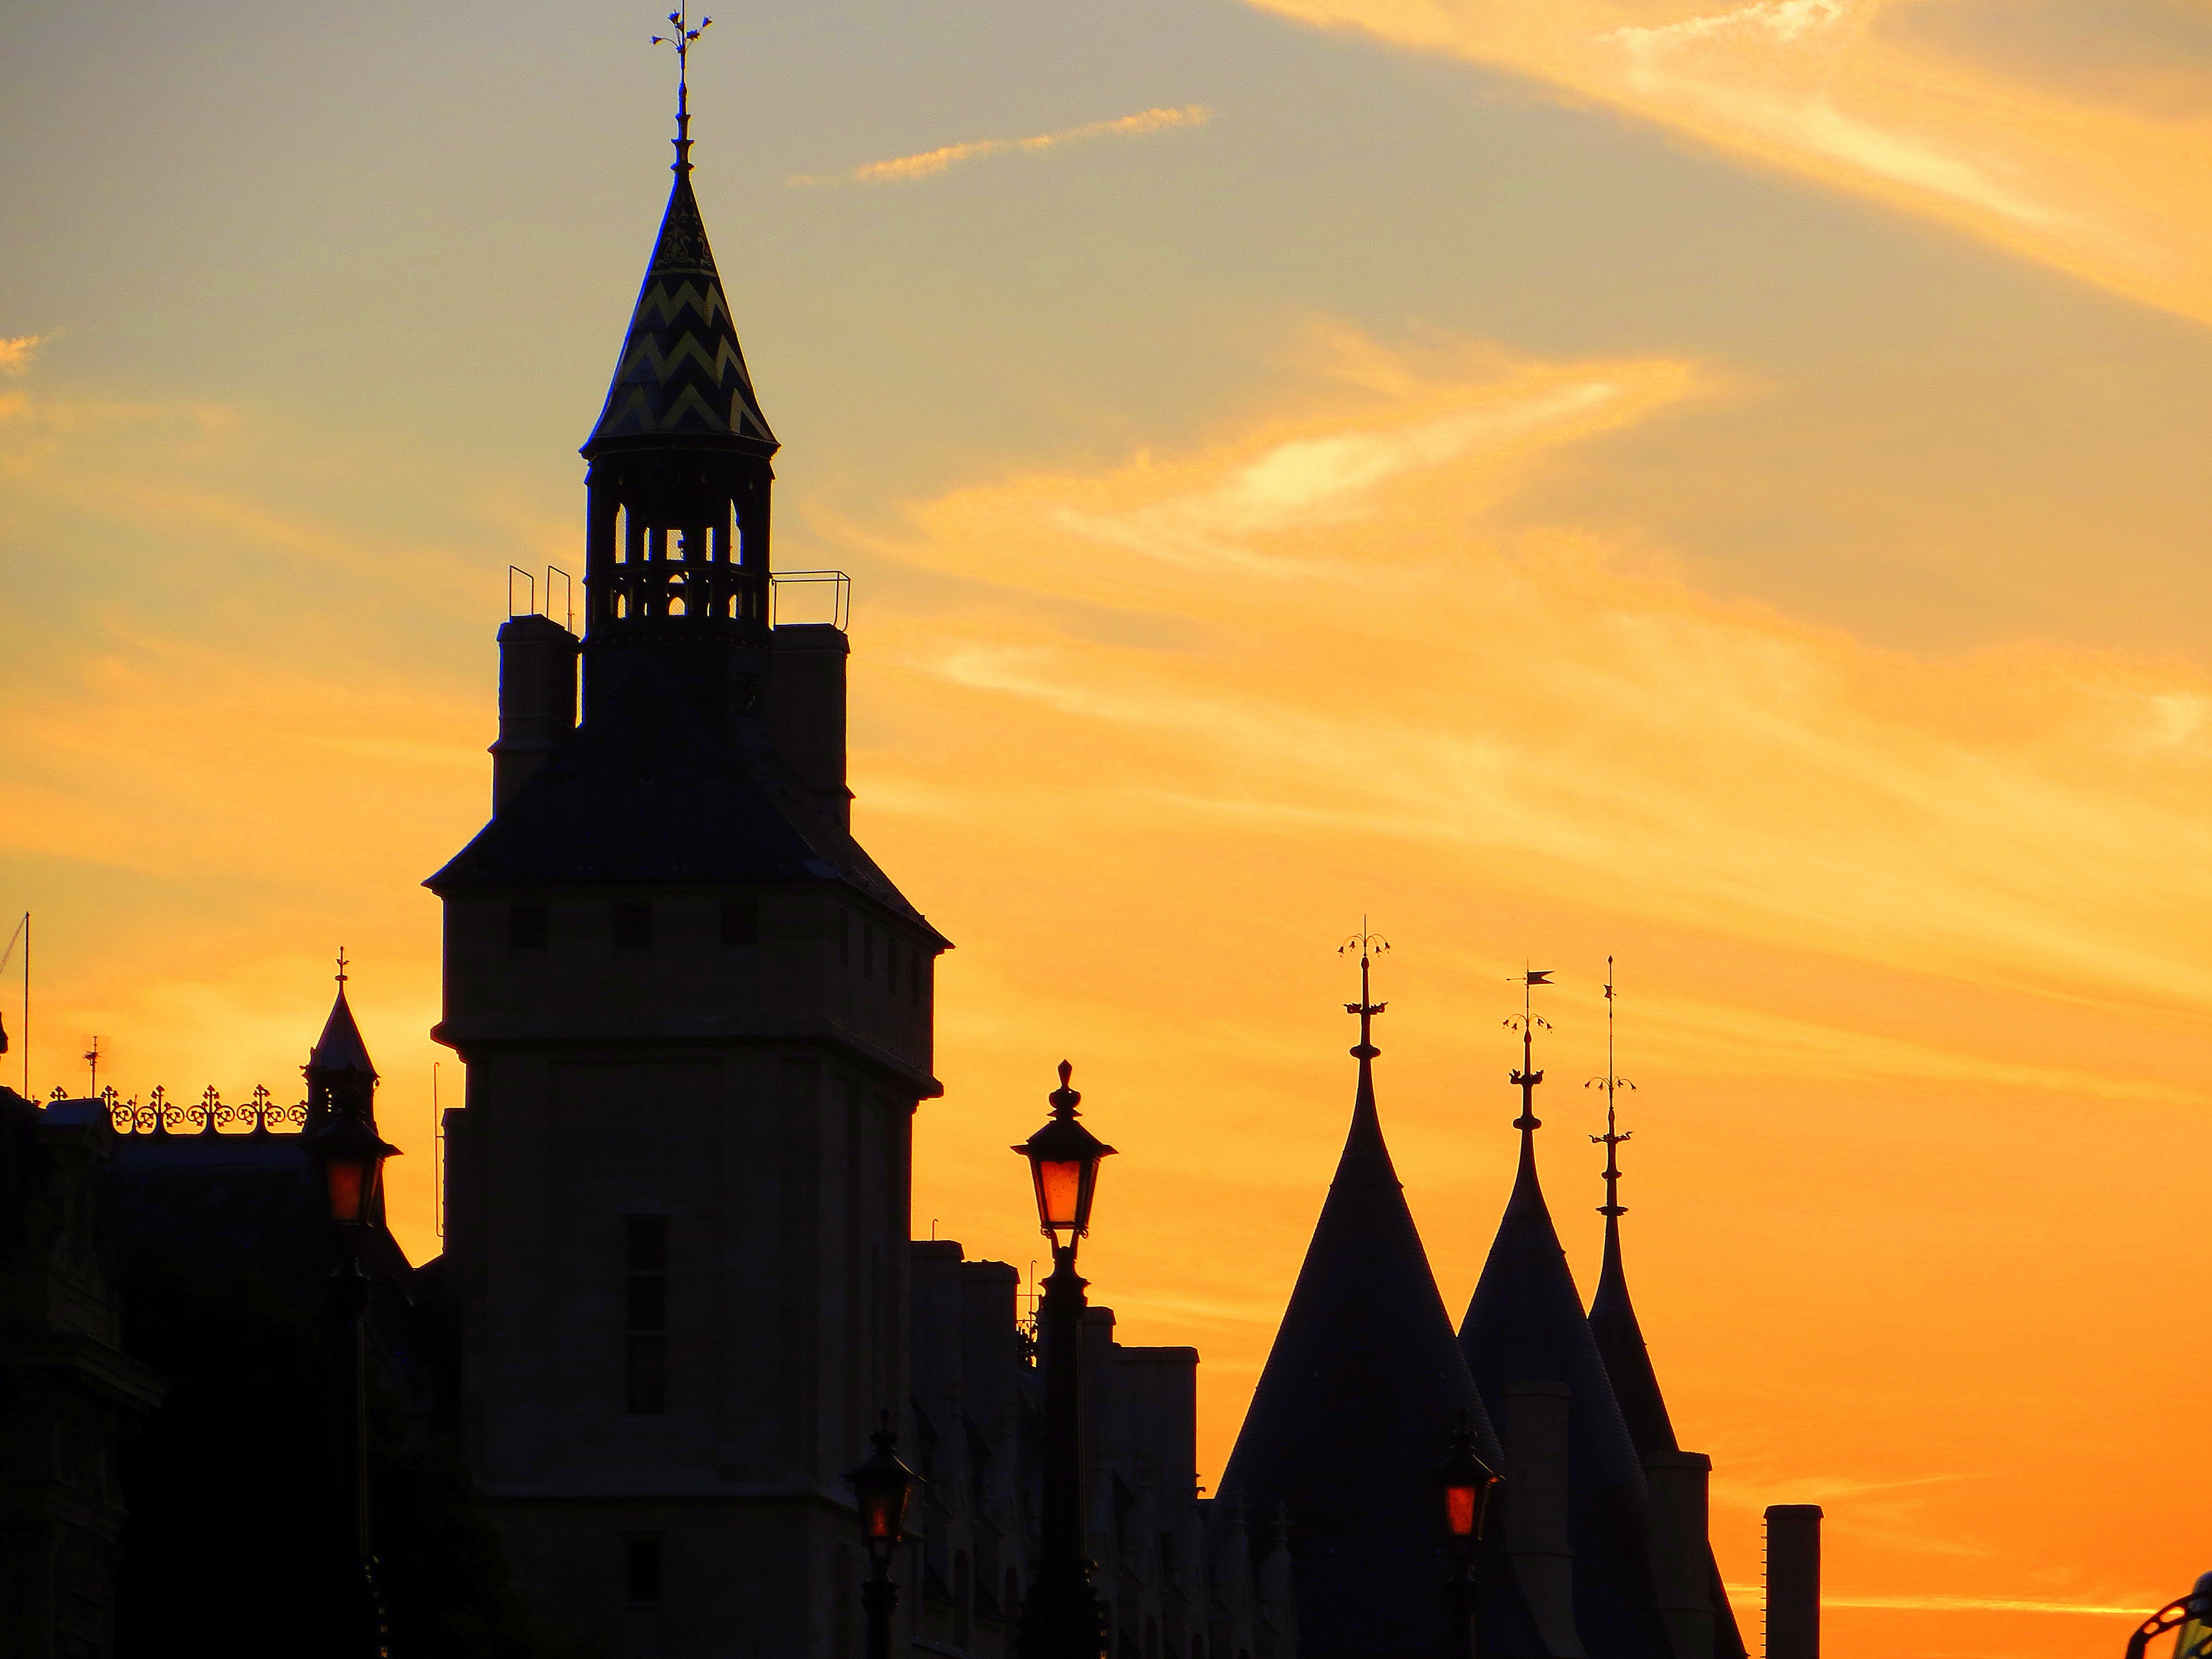
silhouette, architecture, sky, sunrise, sunset, skyline, night, morning, view, building, dawn, city, paris, river, cityscape, travel, dusk, france, europe, evening, twilight, tower, landmark, church, cathedral, attraction, tourism, place of worship, illuminated, bank, seine, french, spire, steeple, european, famous, parisian